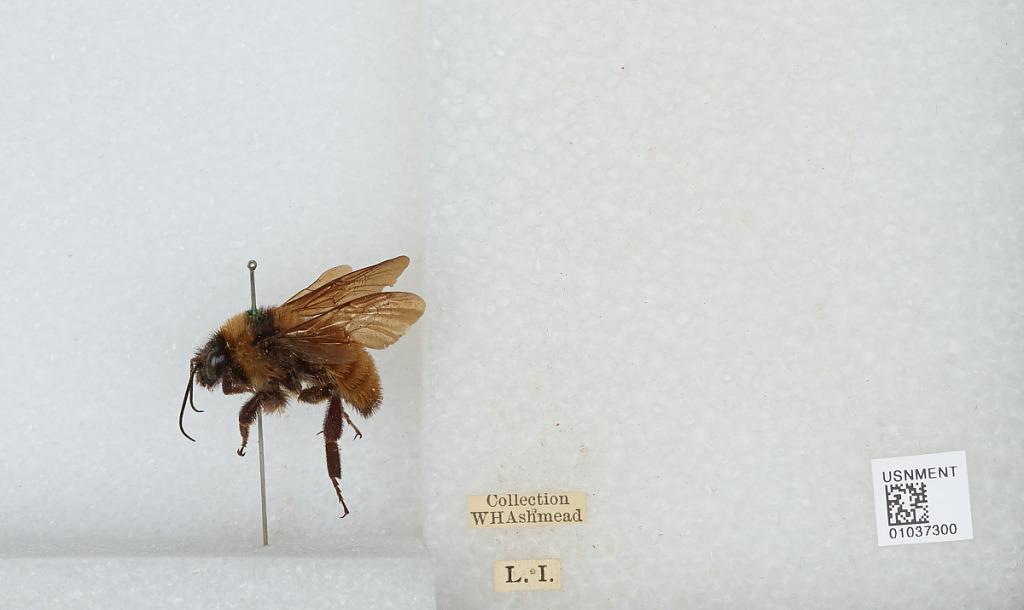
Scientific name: Bombus (Fervidobombus) pensylvanicus pensylvanicus (De Geer)
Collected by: W. Ashmead
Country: United States